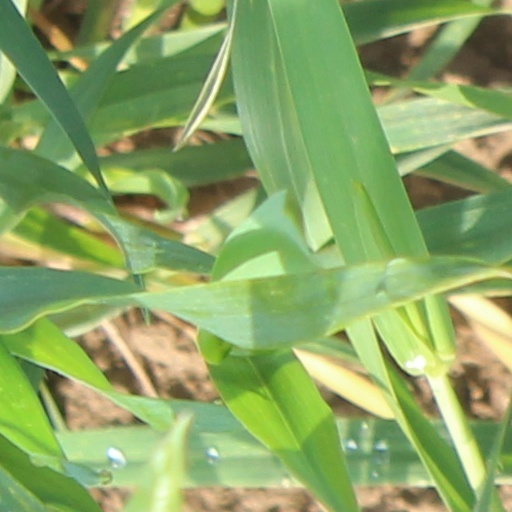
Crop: wheat